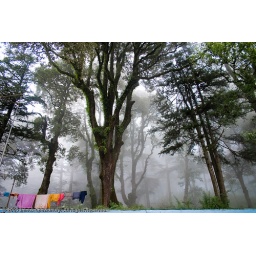
Drying clothes in a misty forest